Delaine Eastin

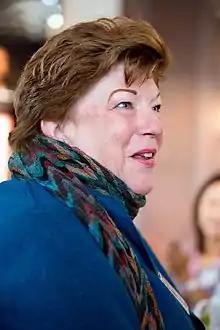
Eastin in 2014

After leaving office as State Superintendent, Eastin became the first executive director of the National Institute of Educational Leadership in Washington, D.C., from 2002 to 2005. Eastin returned to California to teach at Mills College from 2004 to 2008 as a distinguished visiting professor of education, where Eastin taught courses in public policy, education administrative theory, education leadership, and politics.